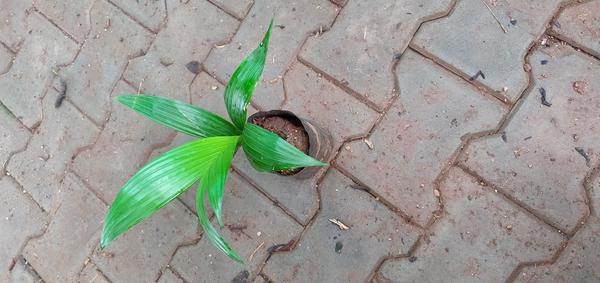
Plant: Betel_Nut